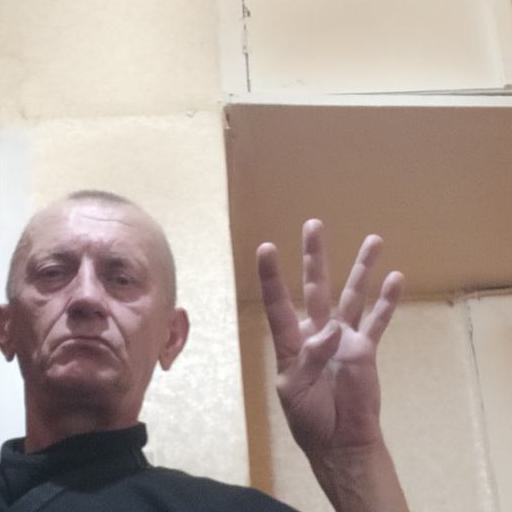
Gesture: four